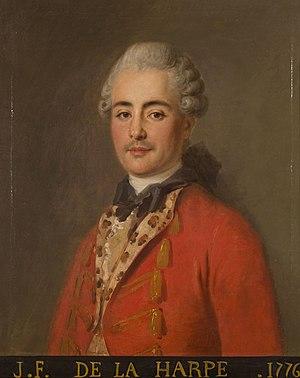
Jean-François de La Harpe ou Delharpe, né le 20 novembre 1739 à Paris où il est mort le 11 février 1803, est un écrivain et critique français d'origine suisse.
Cet article présente la liste des membres de l'Académie française, rangée par ordre chronologique de leur élection à chaque fauteuil. Cette liste est précédée d'une liste réduite portant uniquement sur les membres actuels et présentée successivement selon quatre modes de rangement : par ordre alphabétique, par numéro de fauteuil, par date d'élection et par date de naissance.
Jacques Cazotte, né le 7 octobre 1719 à Dijon et mort guillotiné le 25 septembre 1792 à Paris sur la place du Carrousel, est conseiller du roi en ses conseils, commissaire général de la marine, membre de l'Académie des Sciences et Belles-Lettres de Dijon, maire de Pierry, littérateur français, propriétaire du Château de la Marquetterie de 1760 à 1789.